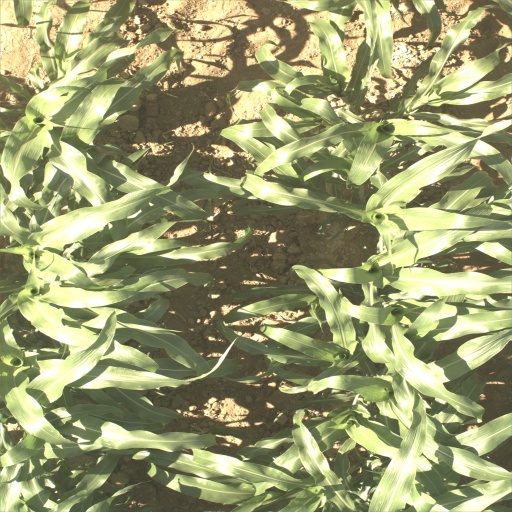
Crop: sorghum